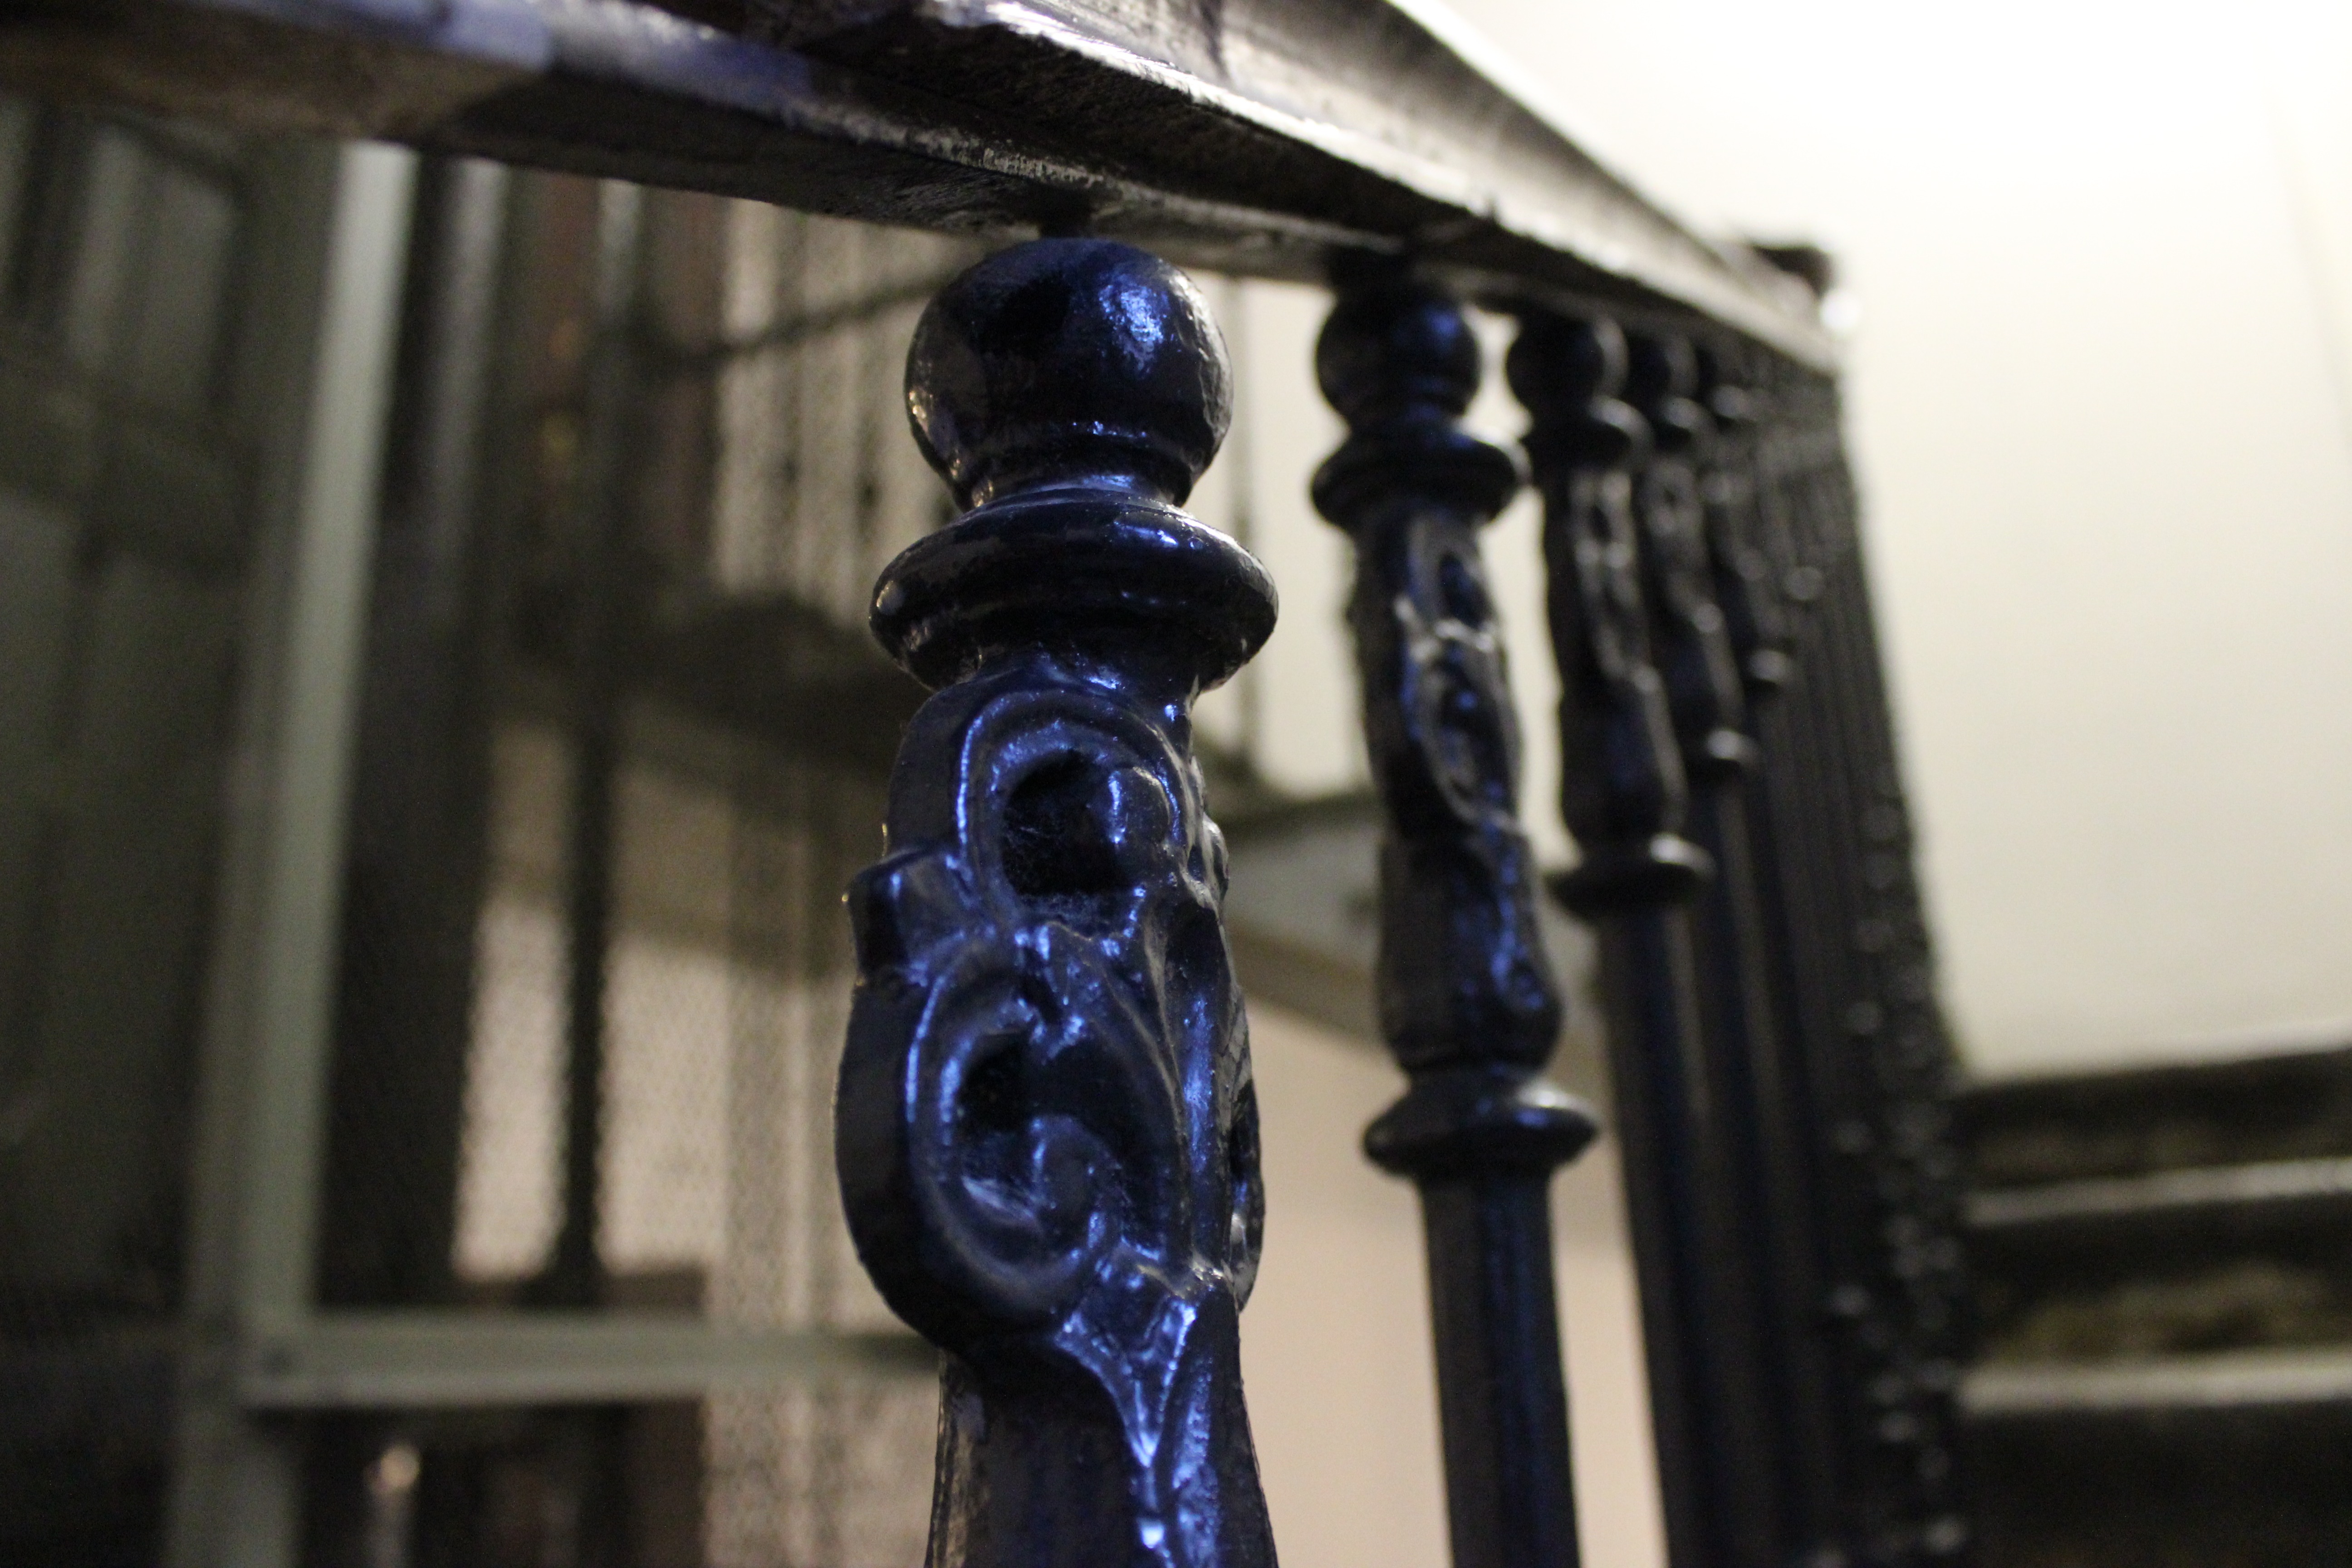
light, glass, railing, entrance, macro, blue, black, lighting, sculpture, iron